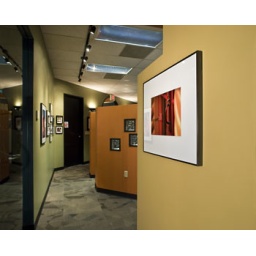
East wall in the office area